Taketoyo Line

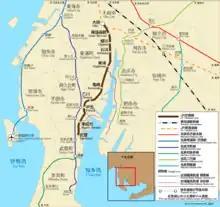
Geographically accurate route map of the line, with nearby railway lines included.

The is a Japanese railway line which connects Ōbu Station in Ōbu with Taketoyo Station in Taketoyo, both located in Aichi Prefecture. It is owned and run by the Central Japan Railway Company (JR Central). Opened in 1886, it was the first railway constructed in the prefecture.